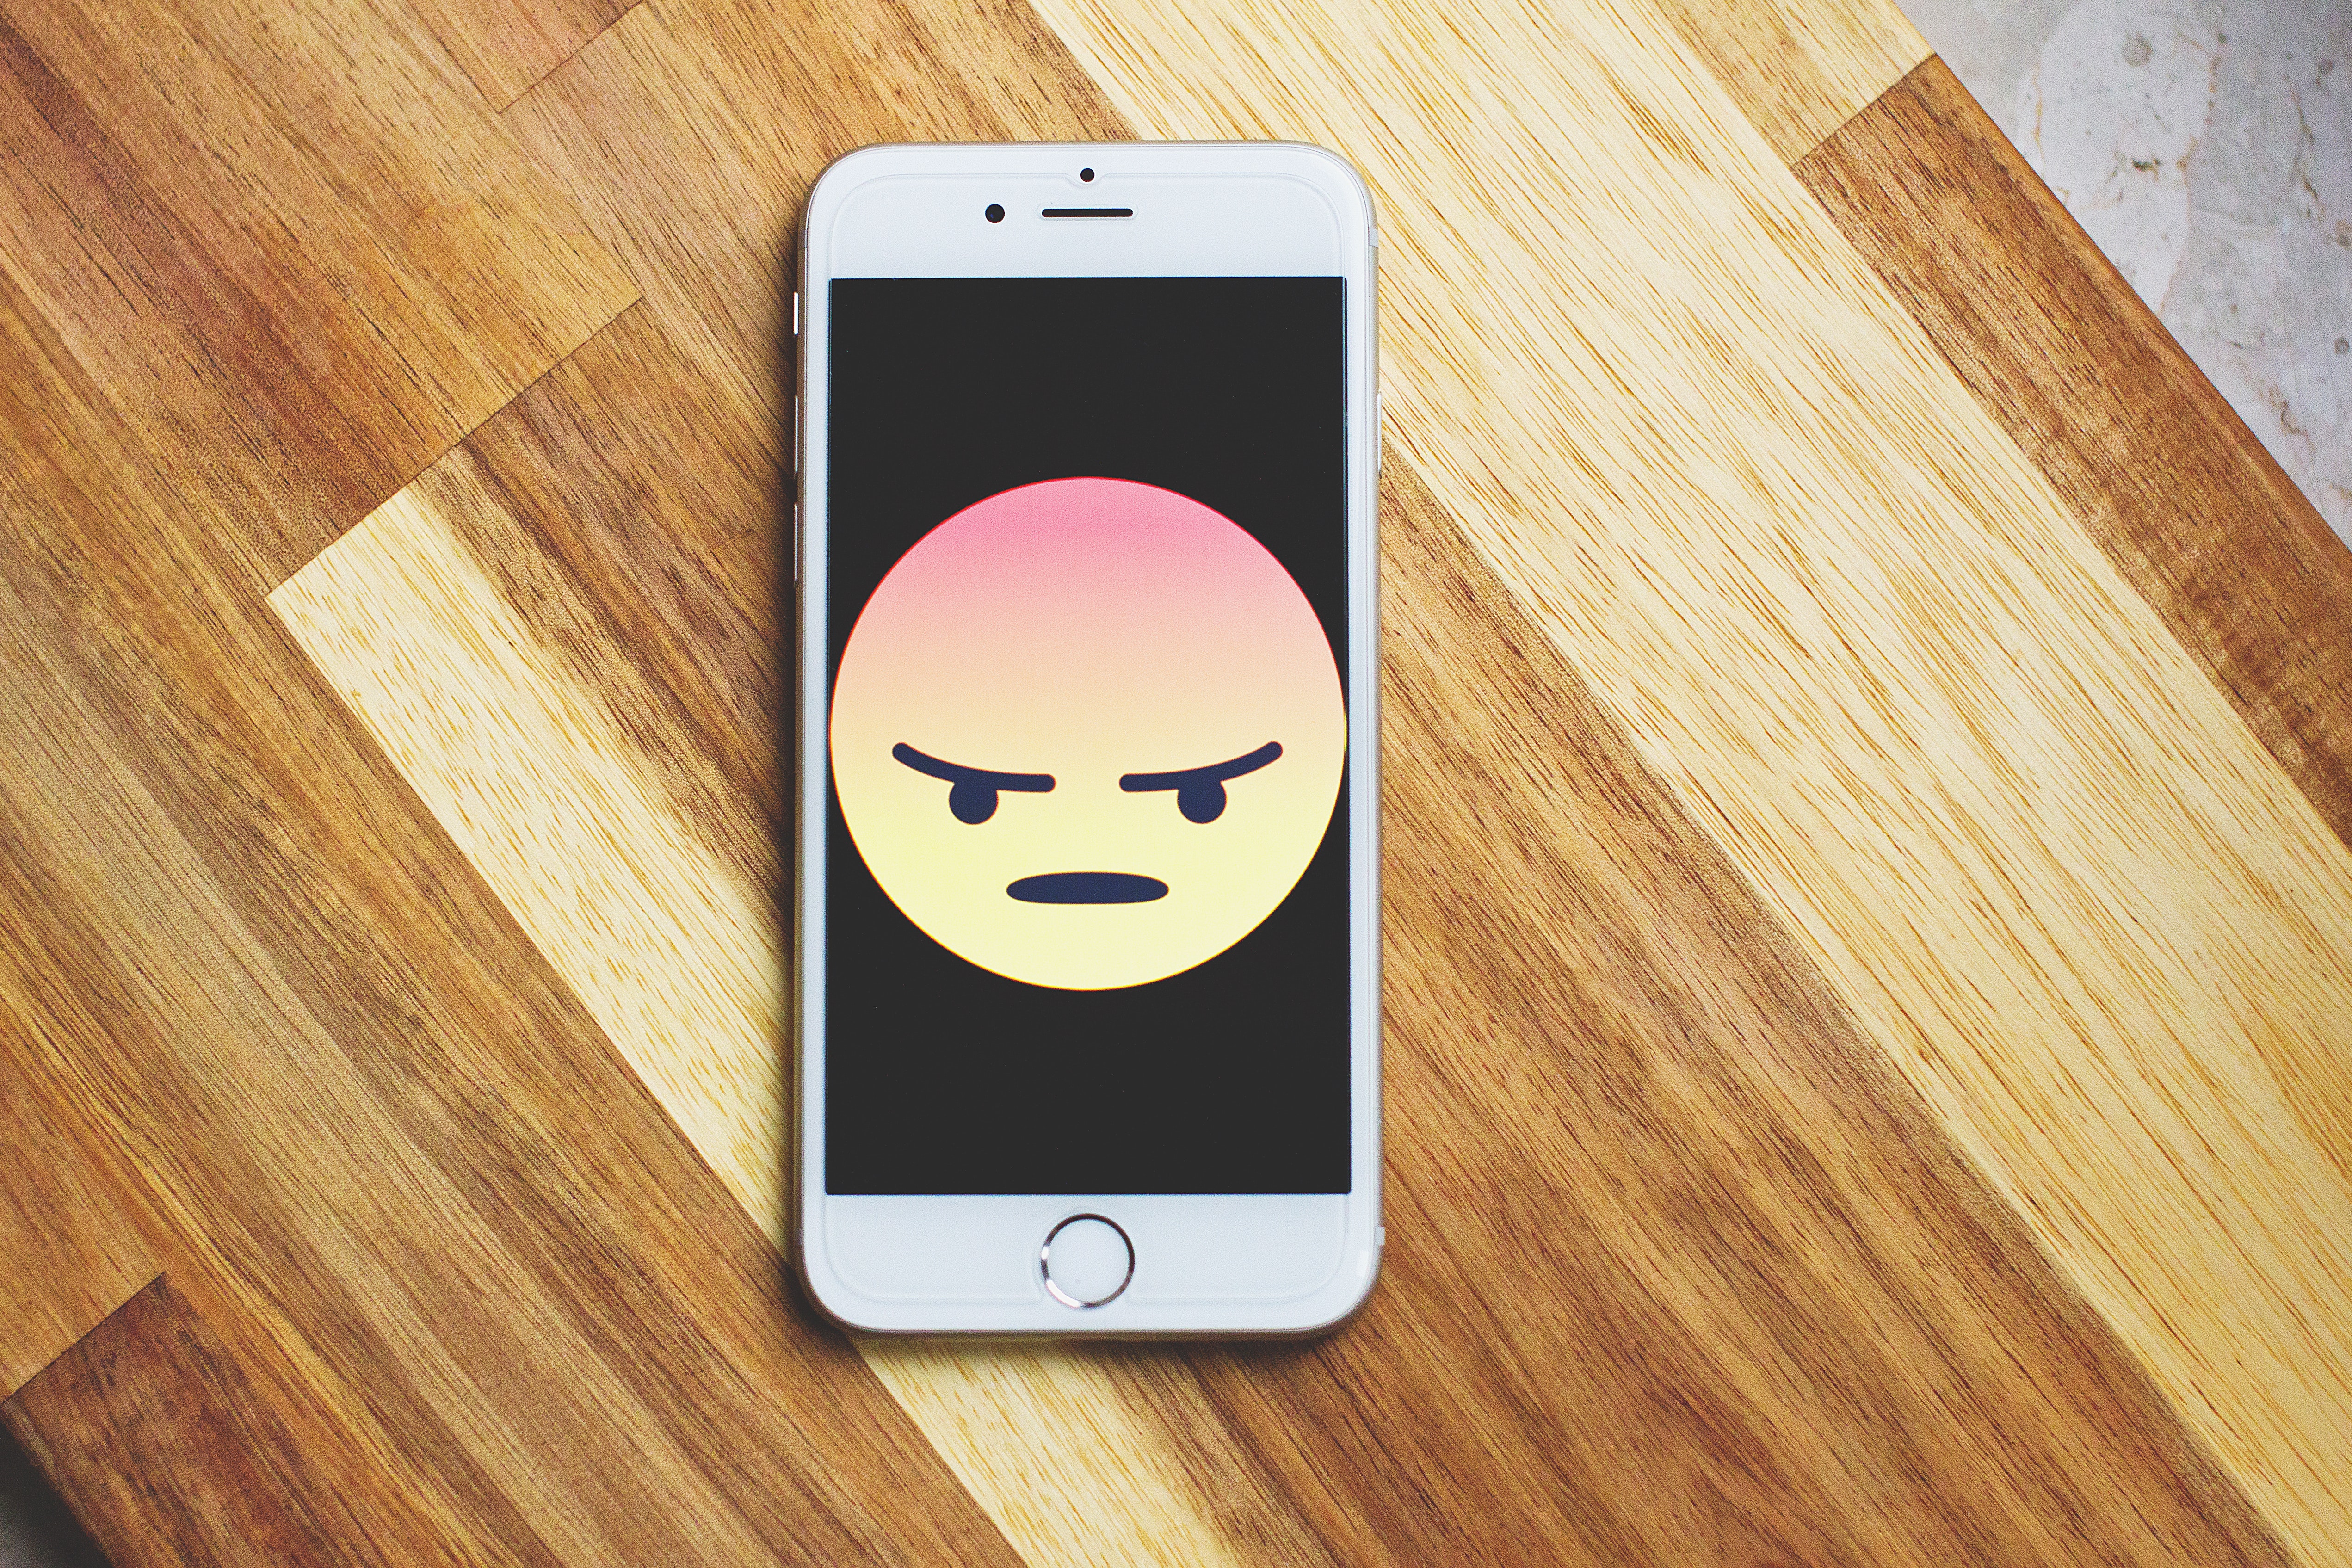
facial expression, iphone, gadget, mobile phone case, mobile phone, technology, electronic device, wood, communication device, smartphone, selfie, portable communications device, Material property, font, glasses, smile, mobile phone accessories, moustache, icon, fictional character